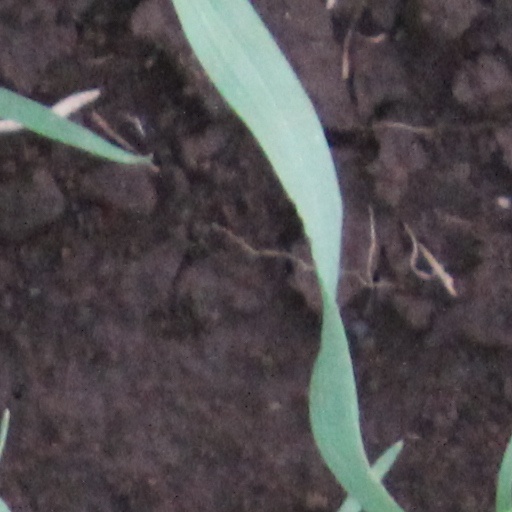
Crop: wheat